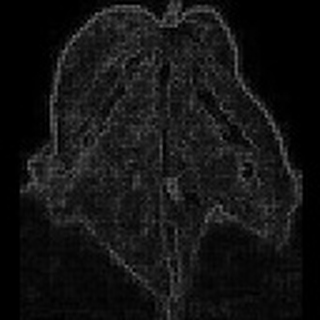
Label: cotton_bacterial_blight